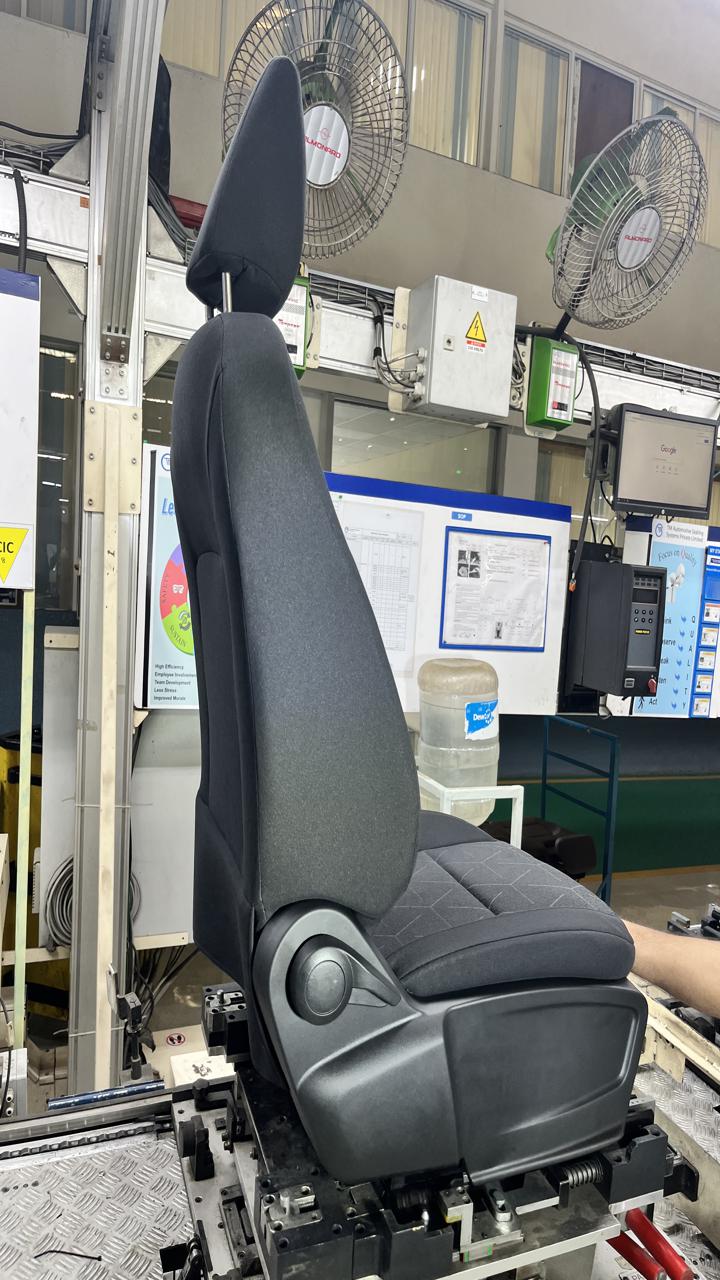
Label: Knob